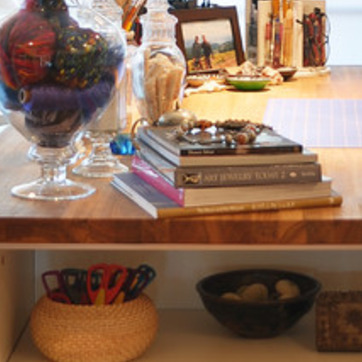
Material: paper